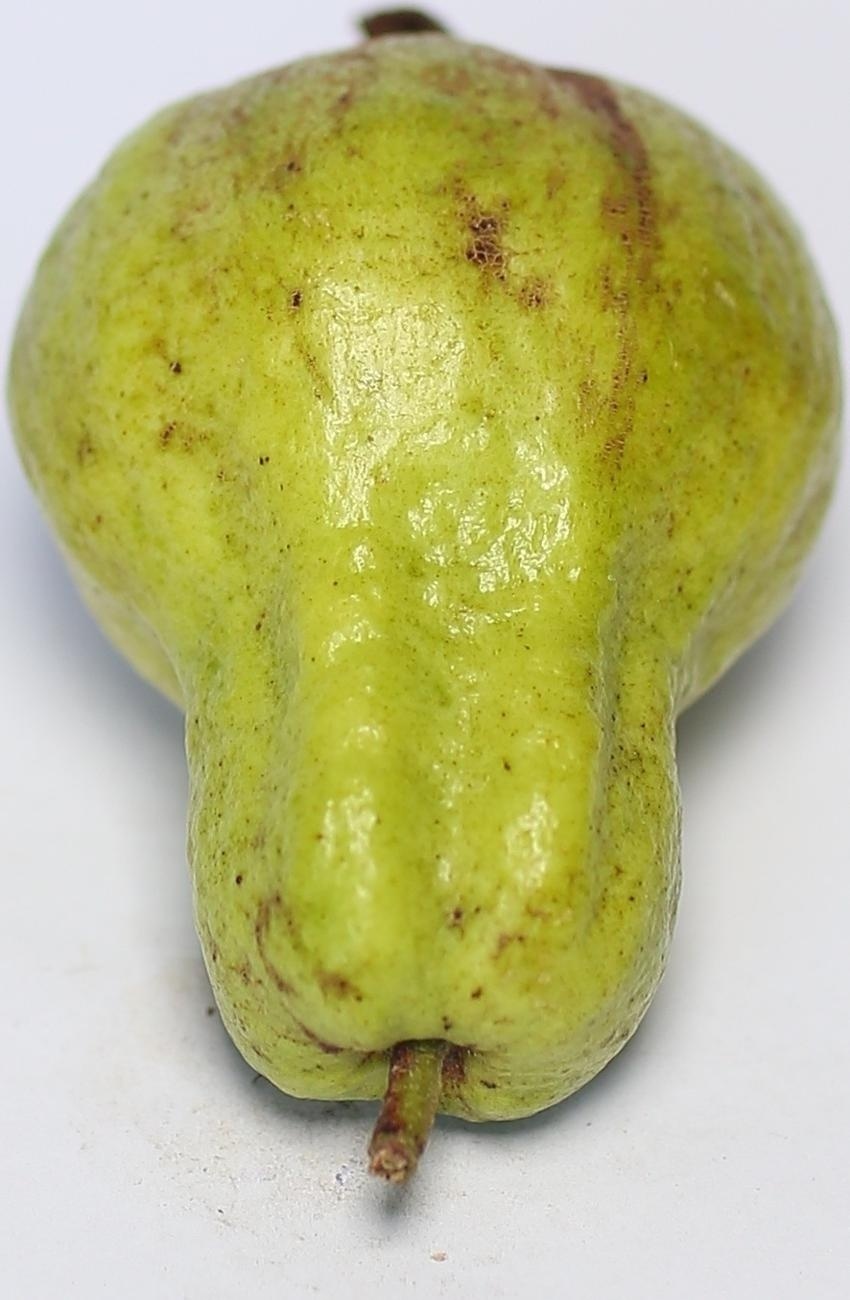
Maturity: mature-green
Variety: local-sindhi